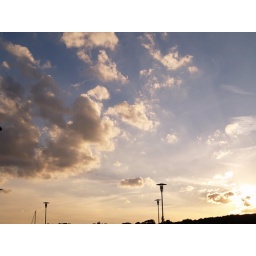
Evening sky over the river medway